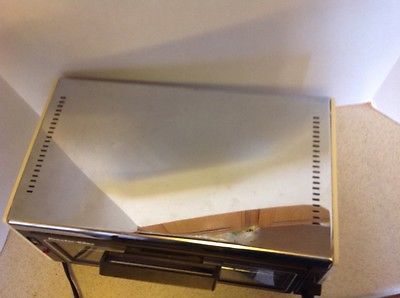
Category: toaster